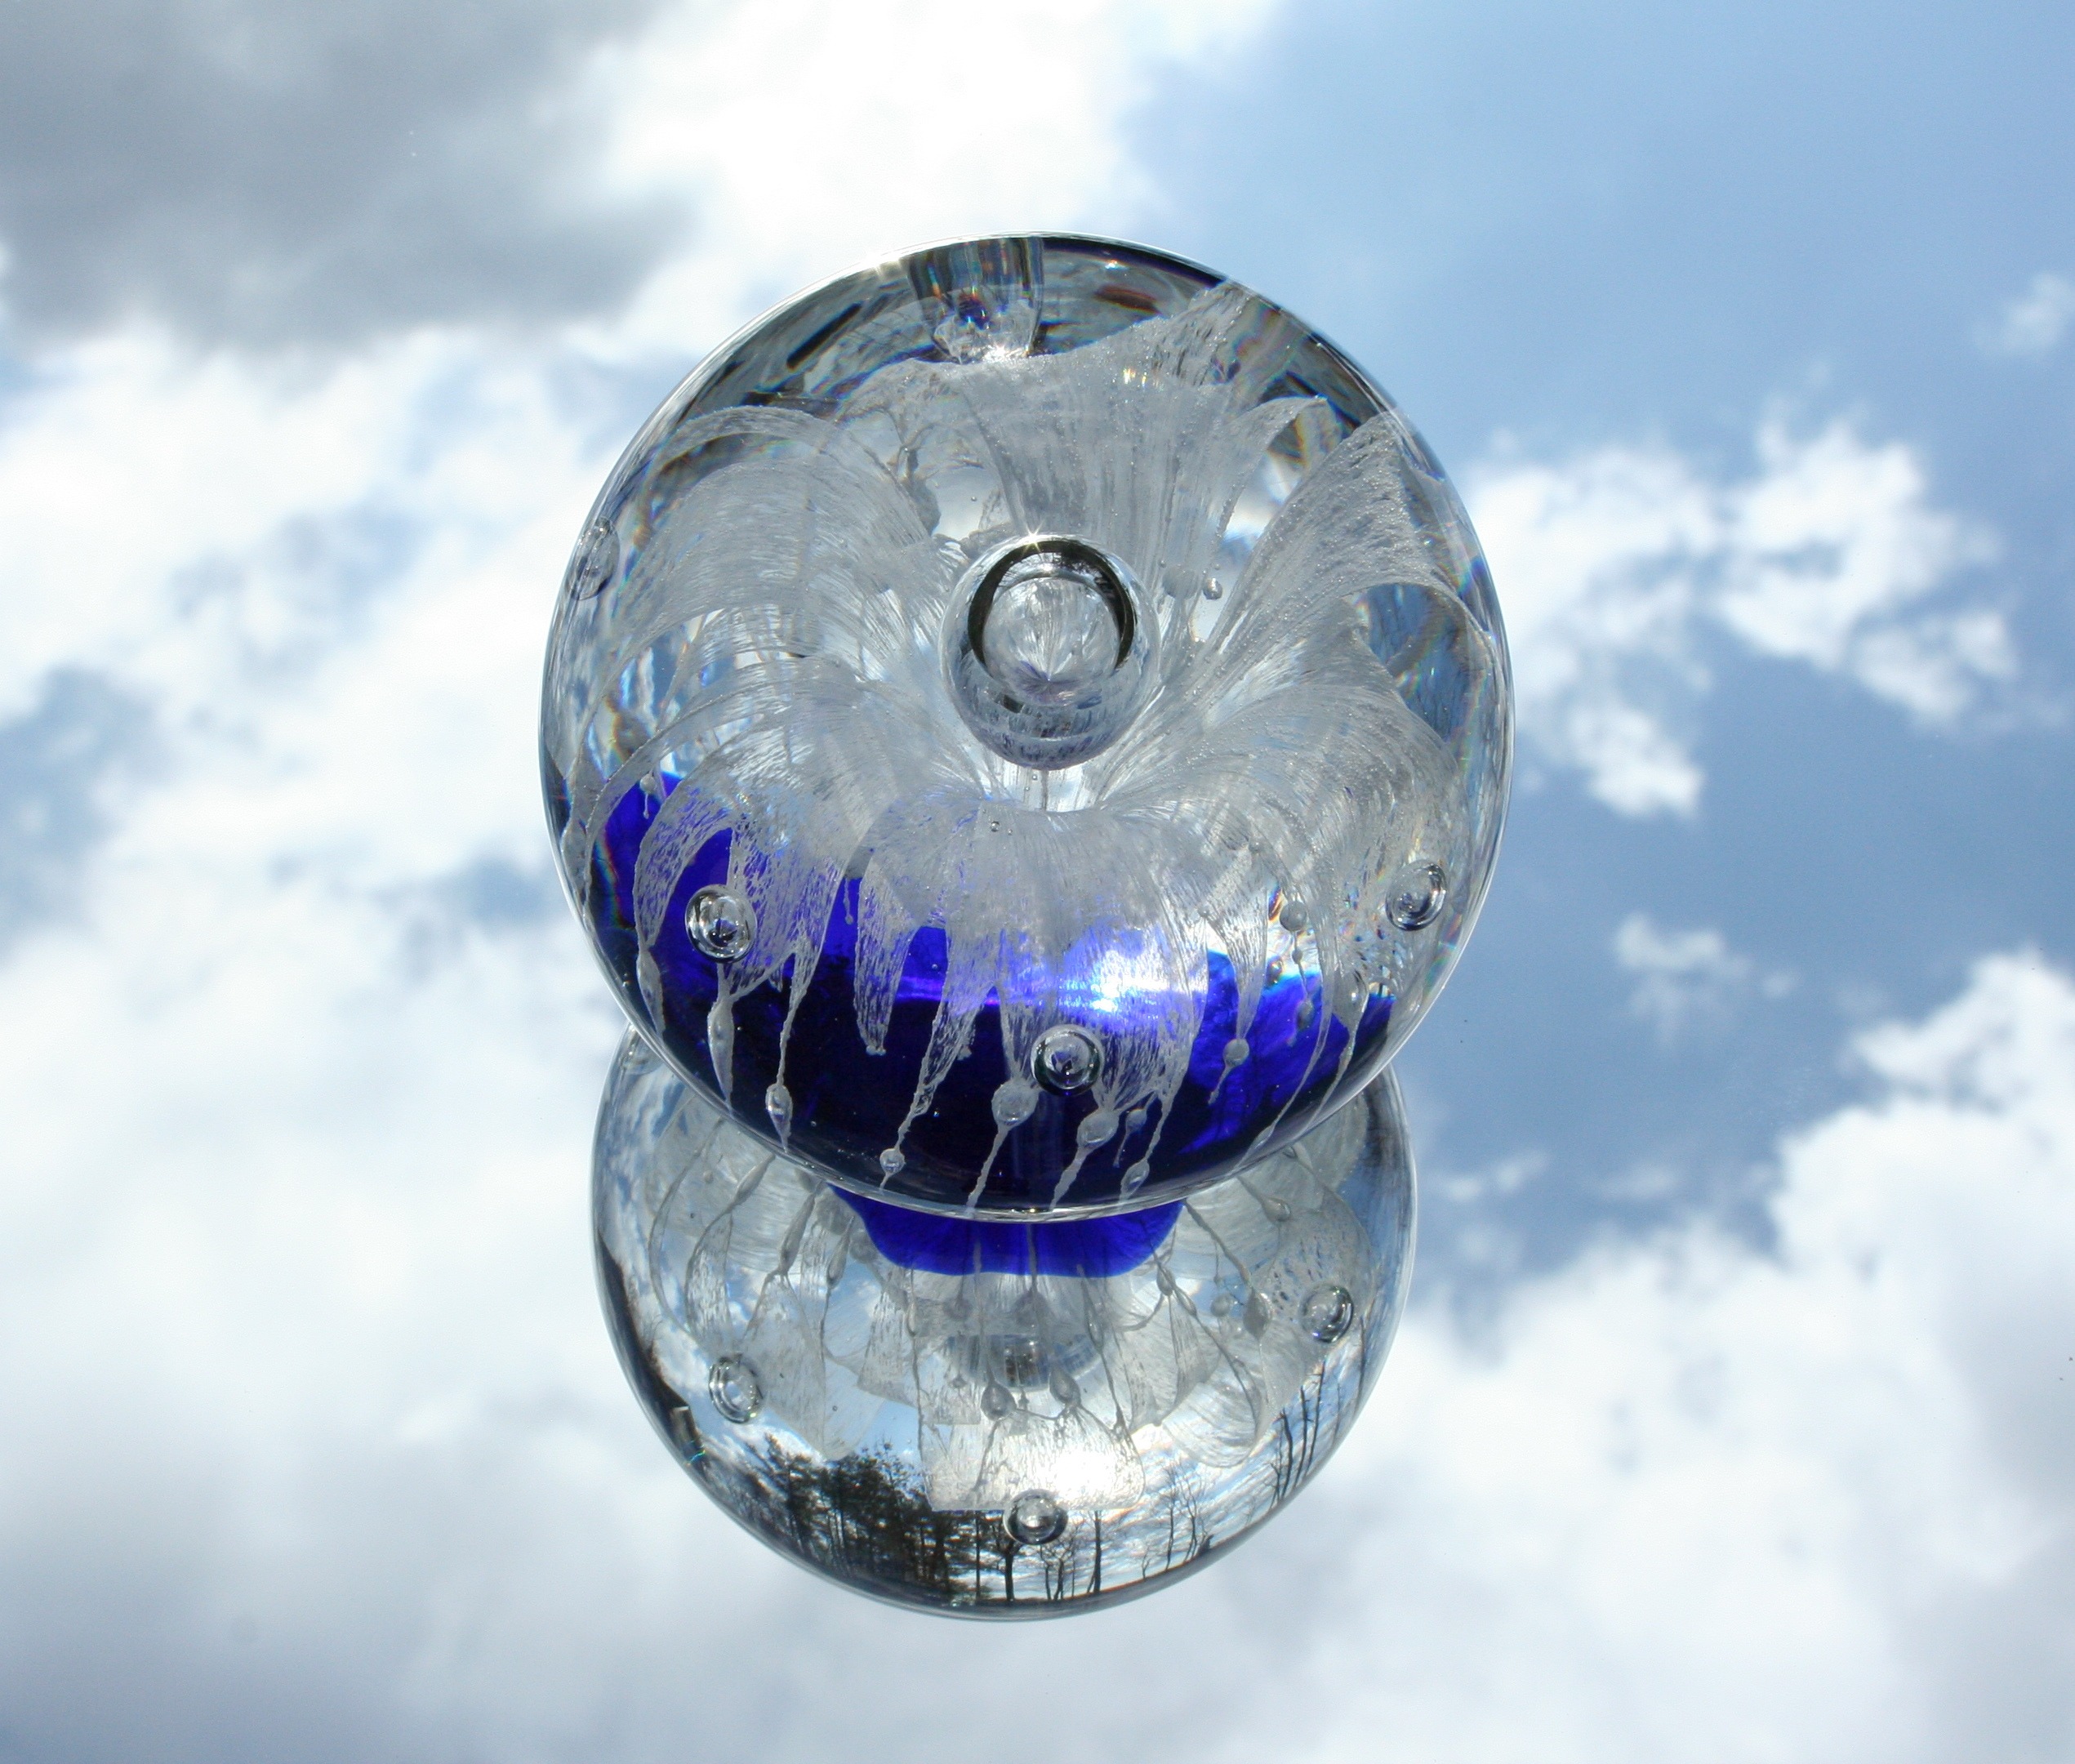
water, round, glass, reflection, blue, jewellery, mirror, ball, sphere, crystal, shiny, shape, paperweight, fashion accessory, liquid bubble